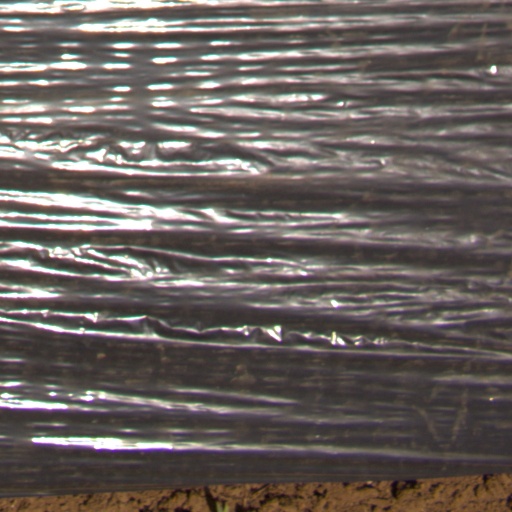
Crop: Jerusalem artichoke